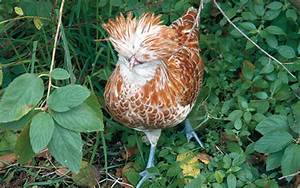
Label: gallina